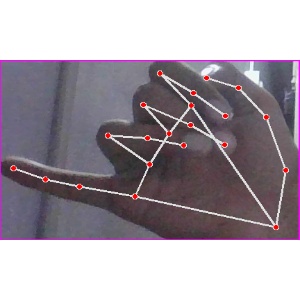
अक्षर: च